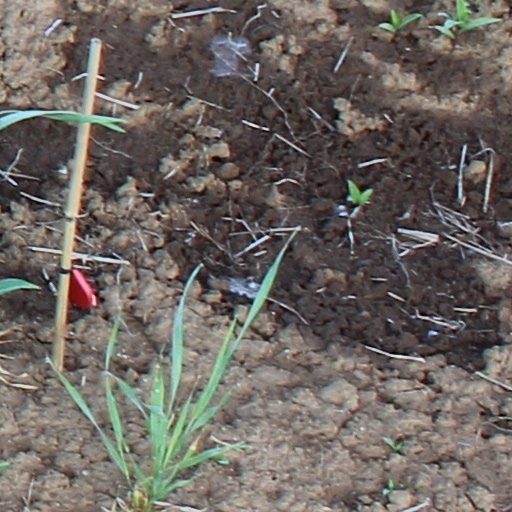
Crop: wheat